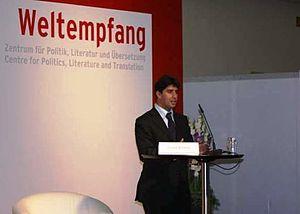
Walid Soliman à la Foire du livre de Francfort en 2010
Walid Soliman, né le 11 avril 1975 à Tunis, est un essayiste, traducteur et écrivain tunisien.